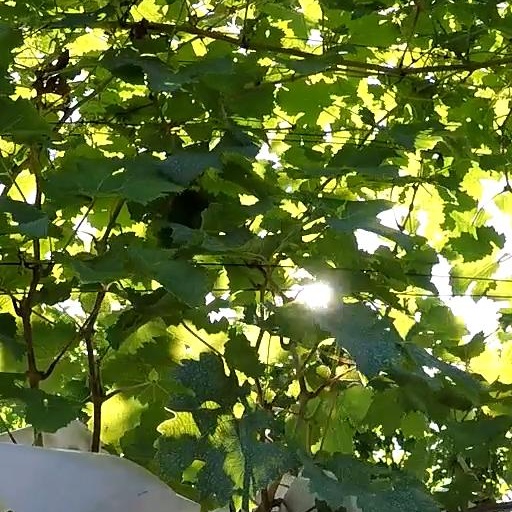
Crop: grape